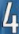
Number: 4